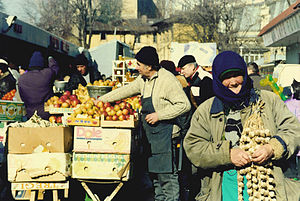
Rumæniens historie / Rumænien efter 1989
Efter 1989 måtte Rumænien hastigt tilpasse sig en vestlig markedsøkonomi, her fra et Amzei-marked i Bucuresti i 2001.
Rumæniens historie må siges at begynde, da kejser Trajan 101—06 undertvang Dacien mellem Donau og Karpaterne og der efter bosatte romerske nybyggere i det nyvundne land; thi af disses blanding med den indfødte befolkning fremgik rumænerne. 271 opgav kejser Aurelian den fremskudte stilling og flyttede mange af nybyggerne hinsides Donau, og under folkevandringstiden og i den følgende tid indtil 10. århundrede oversvømmedes landet efterhånden af en række barbariske folkefærd, mens resten af nybyggerne tyede til bjergene, især til Karpaterne, senere også til Balkan og Pindus; herfra stammer de såkaldte zinzarer eller Kutso-Vlakher.